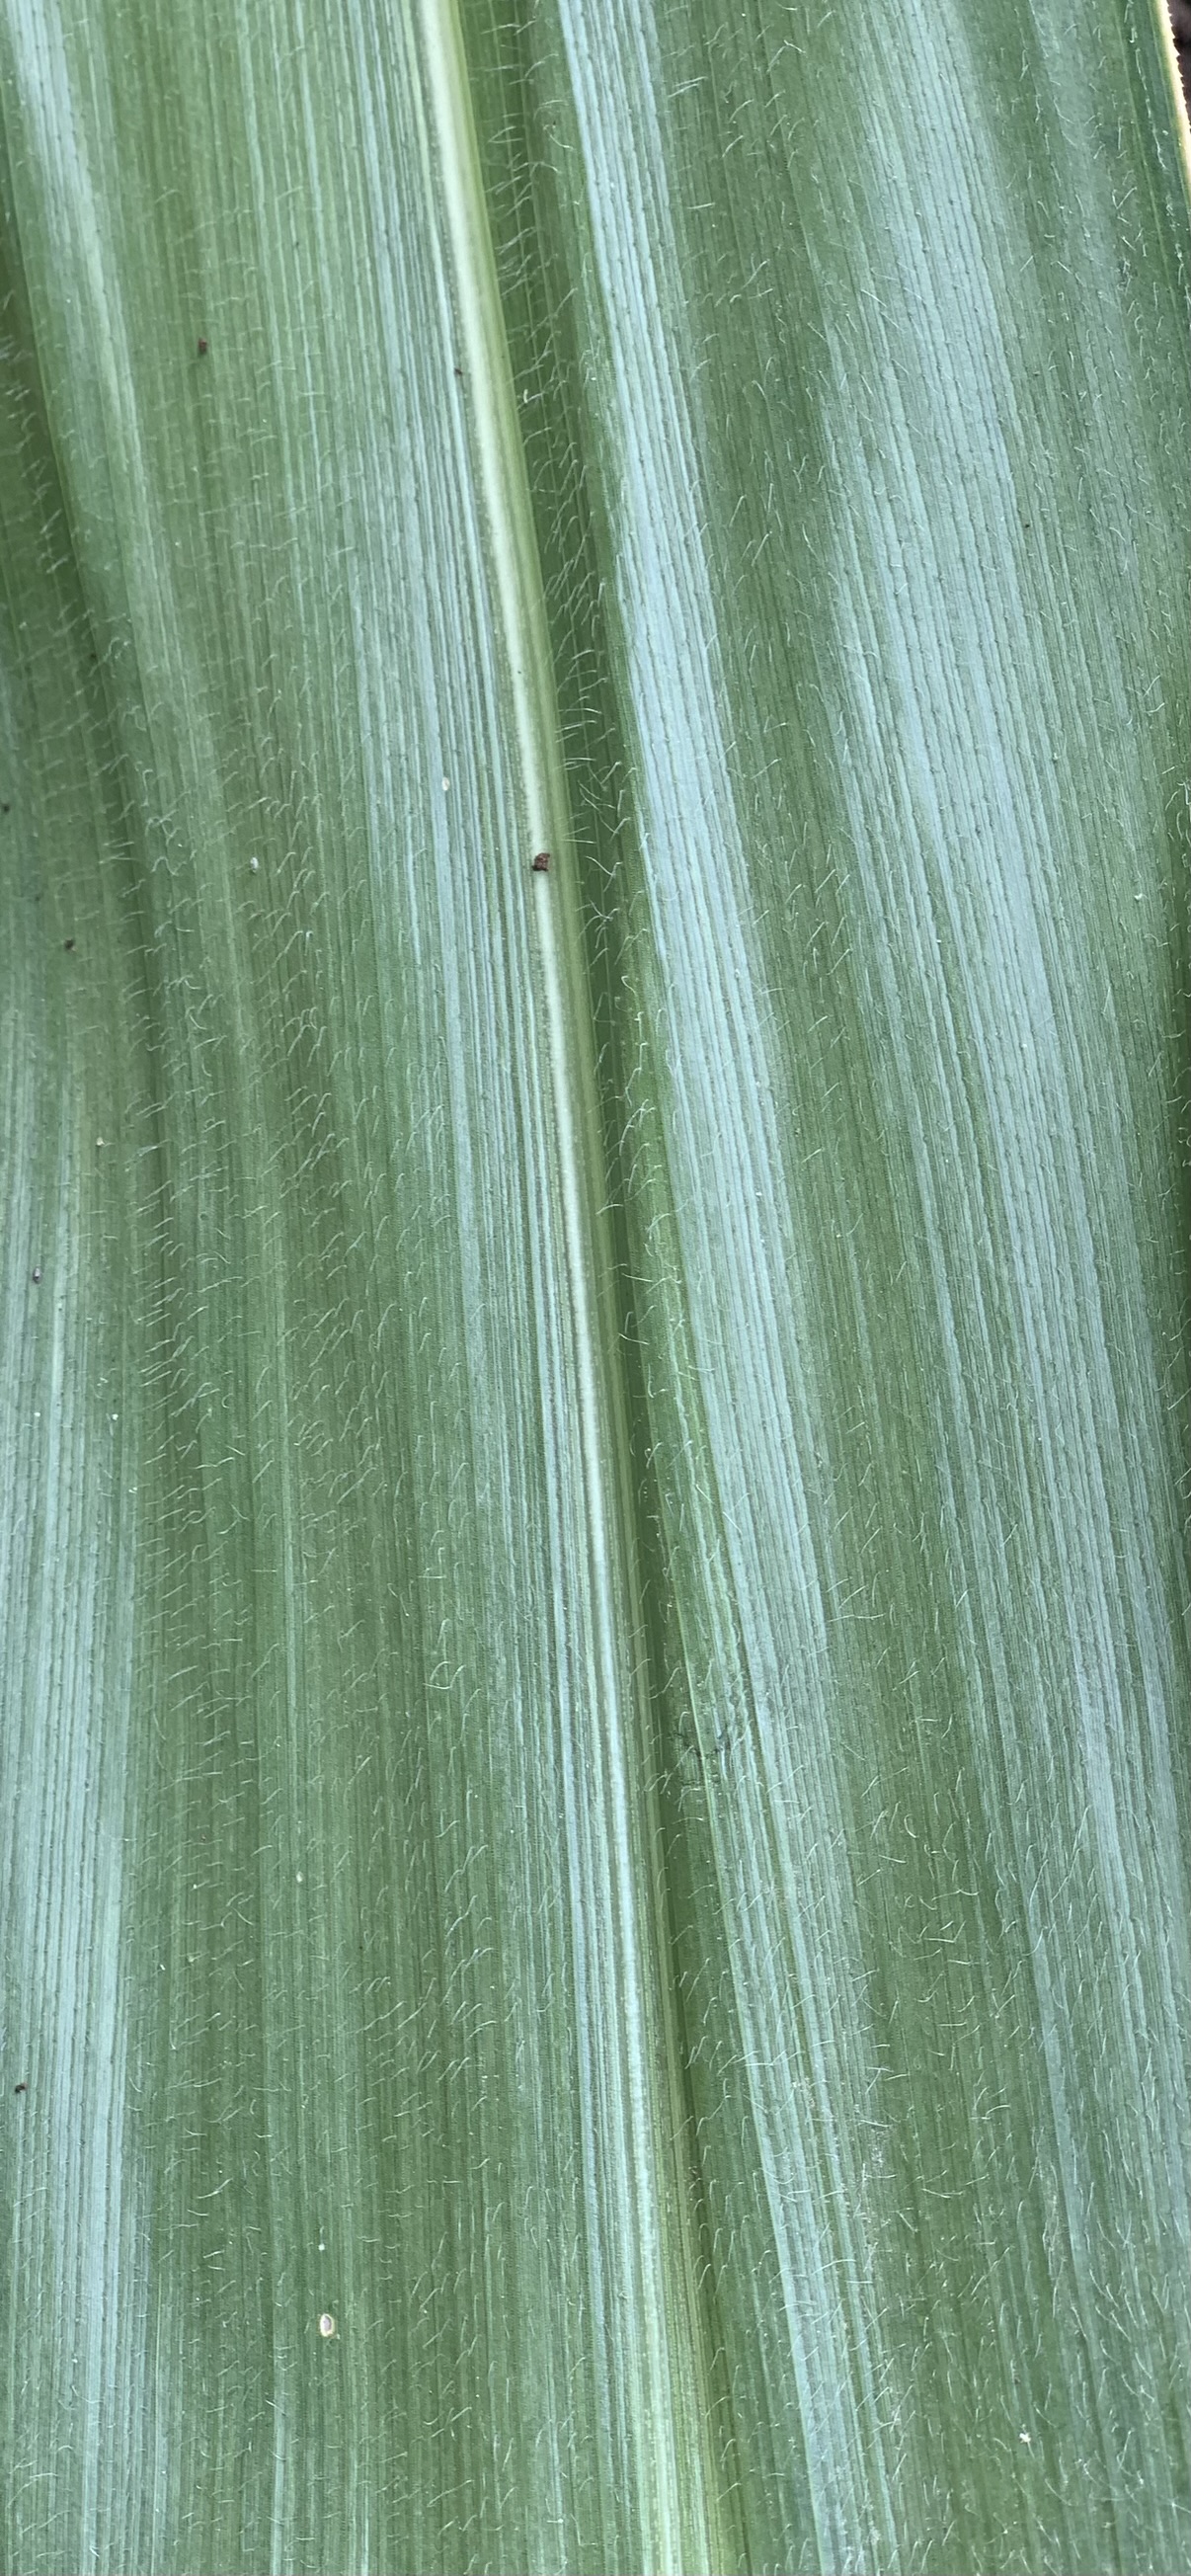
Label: Healthy